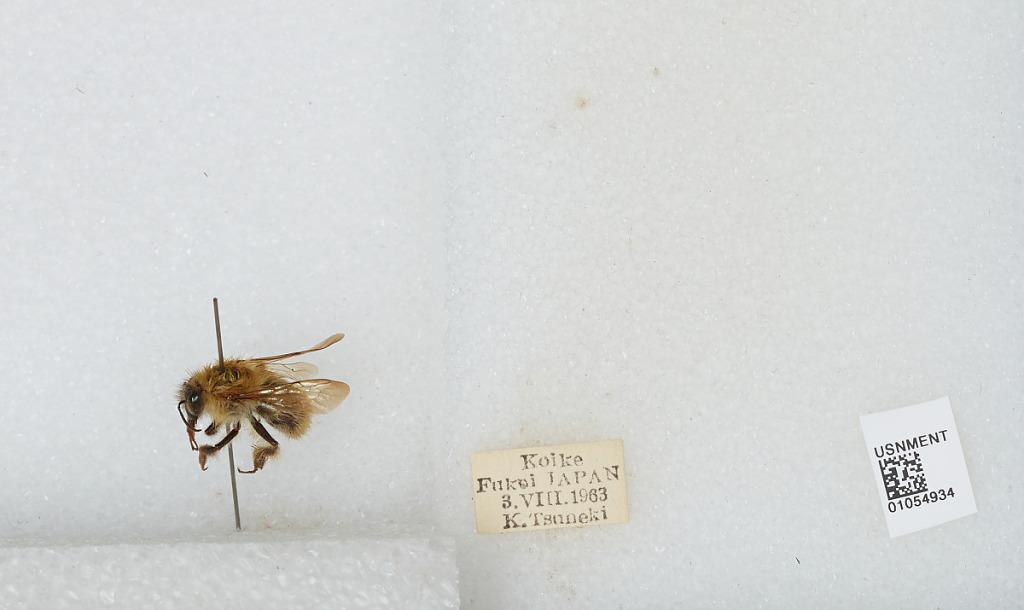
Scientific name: Bombus sp.
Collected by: K. Tsuneki
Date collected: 1963-8-3
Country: Japan
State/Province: Fukui
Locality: Koike